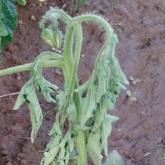
Crop: Tomato
Condition: bacterial-floundering-d